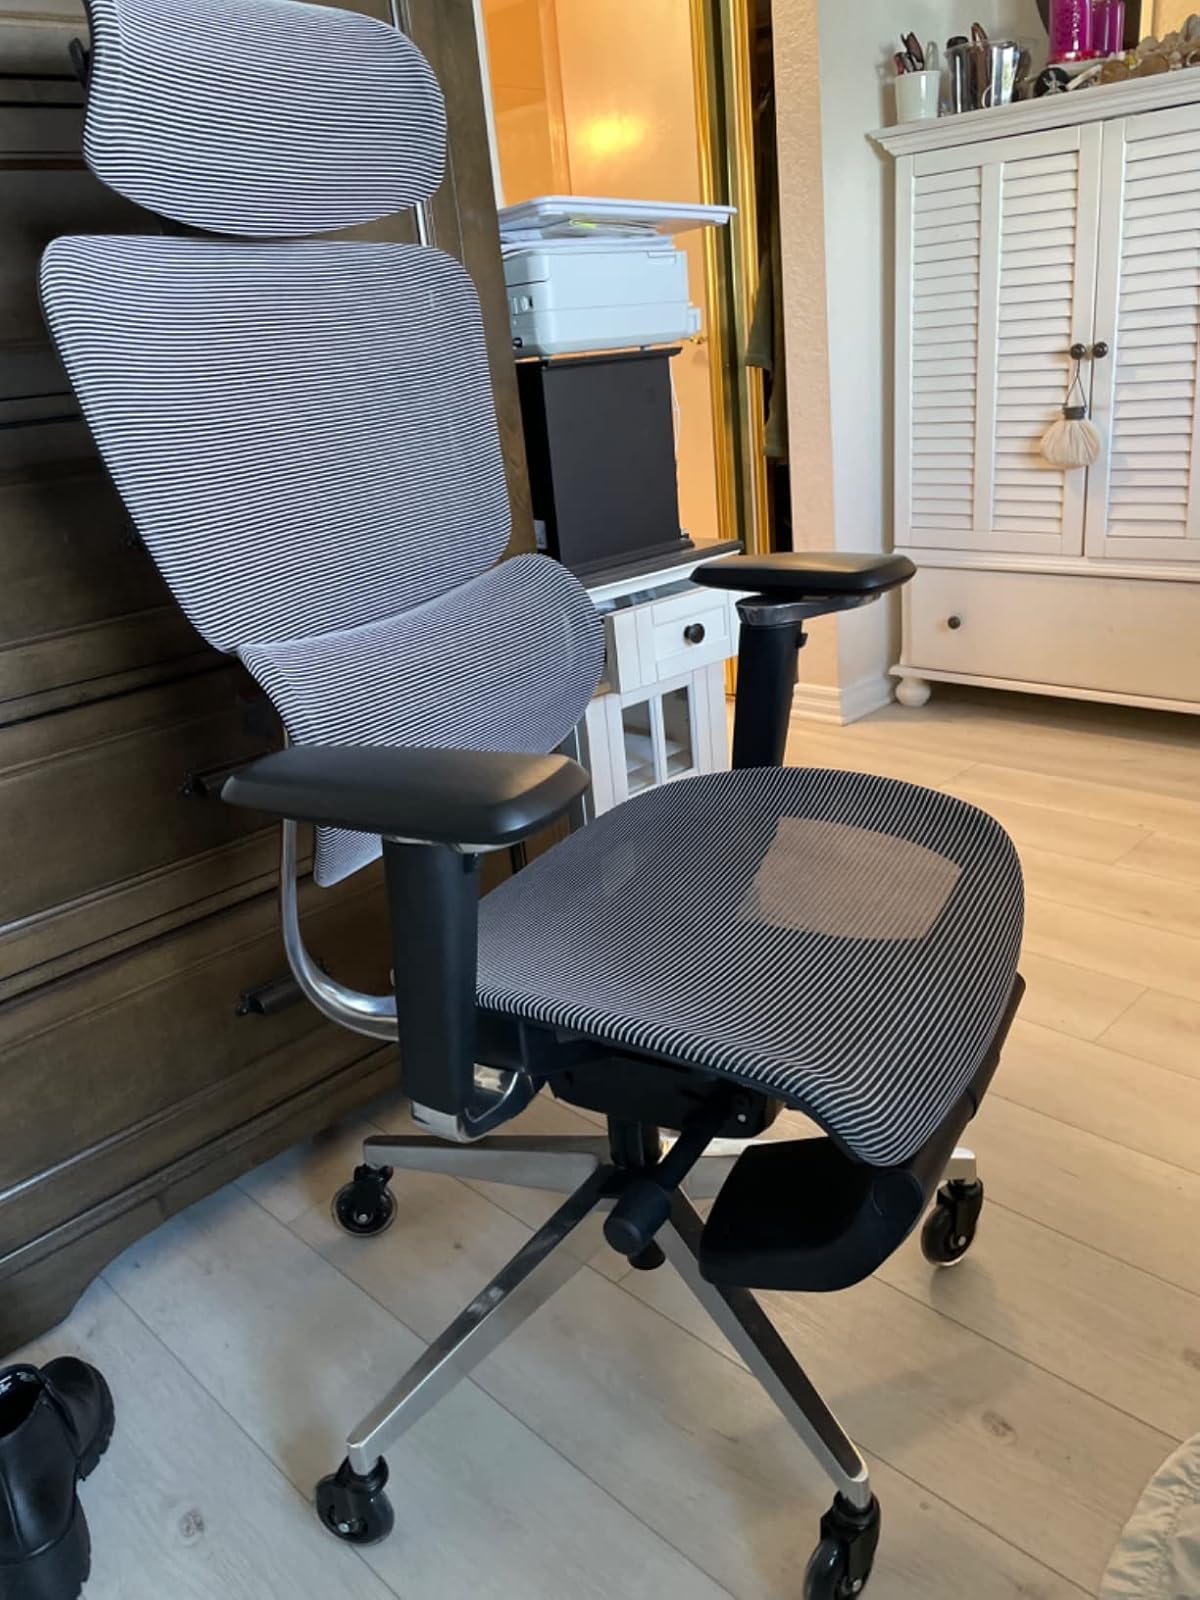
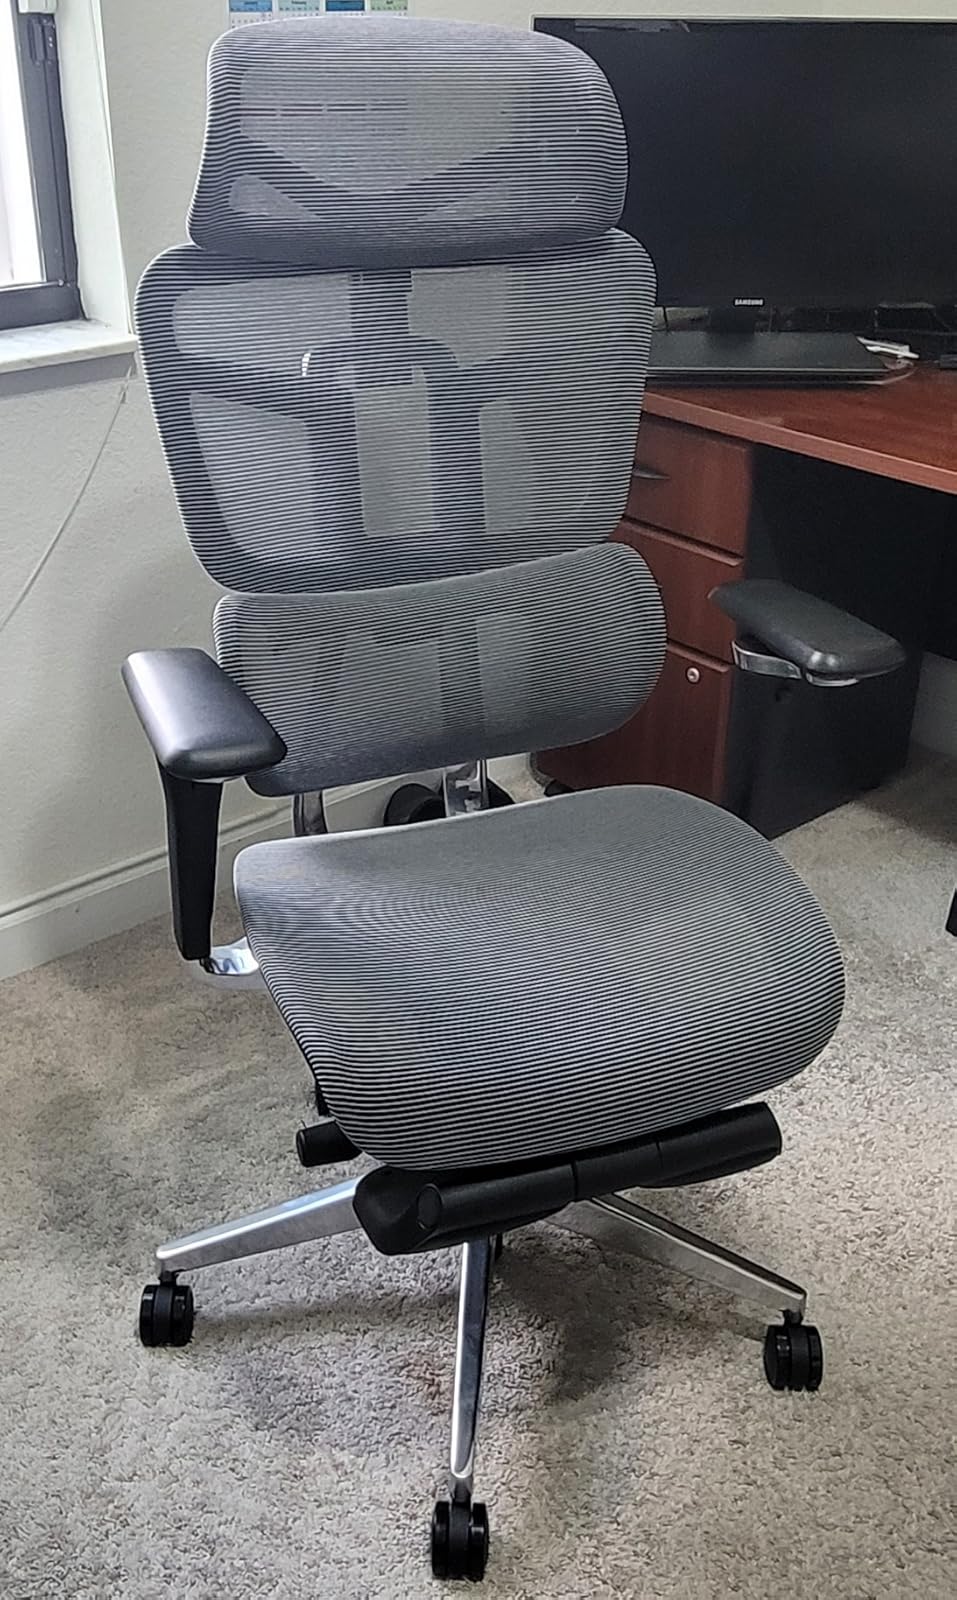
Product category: items_chair
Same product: yes